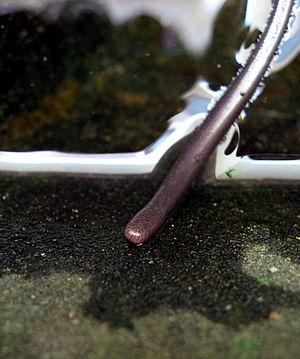
Indotyphlops braminus est une espèce de serpents de la famille des Typhlopidae.